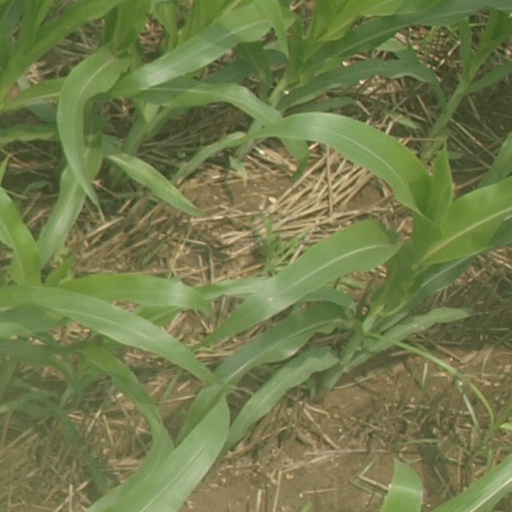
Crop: maize; corn